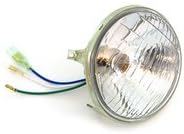
Genuine Honda 6V Sealed Beam Headlight - 33120-111-671 - Fits Honda CL/CT/SL/XL70 XL75 XL80S
Category: Automotive
Genuine Honda sealed beam 6V headlight for several small Honda 70-80cc models from the 70's and early 80's. This high quality part is ready to plug into the stock wiring harness so you can get back on the trail! Outer Diameter: Approximately 4 1/2"Connectors: White Female Bullet / Green Male Bullet / Blue Dual Female Bullet6 Volt - 15/15W Made in Japan by Stanley - HM-10N-S Honda part number: 33120-111-671 Fits Honda: CL70K Scrambler - 1970-1973CT70HK Trail 70H - 1972-1973CT70K - 1972-1981CT70 Trail - 1982 - VIN# JH2DD010-CS300007 TO JH2DD010-CS300007SL70 Motosport - 1971-1973XL70K - 1974-1976XL75 - 1977-1979XL80S - 1980-1982XL80S - 1983 - VIN# JH2HD040-DK300006 TO JH2HD040-DK303996
Features: Genuine Honda sealed beam 6V headlight for several small Honda 70-80cc models from the 70's and early 80's. | Outer Diameter: Approximately 4 1/2" - Connectors: White Female Bullet / Green Male Bullet / Blue Dual Female Bullet - 6 Volt - 15/15W | Made in Japan by Stanley - HM-10N-S | Honda part number: 33120-111-671 | <p>Fits Honda: CL70K Scrambler - 1970-1973 | CT70HK Trail 70H - 1972-1973 | CT70K - 1972-1981 | CT70 Trail - 1982 - VIN# JH2DD010-CS300007 TO JH2DD010-CS300007 | SL70 Motosport - 1971-1973 | XL70K - 1974-1976 | XL75 - 1977-1979 | XL80S - 1980-1982 | XL80S - 1983 - VIN# JH2HD040-DK300006 TO JH2HD040-DK303996</p>